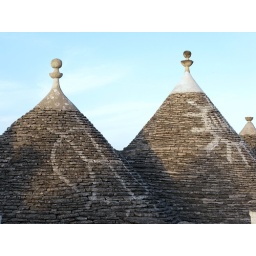
Trulli are round stone houses with conical roofs found in the town of Alberobello in the Province of Bari.